Barry railway station

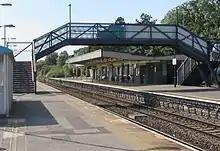
Station footbridge that was replaced in 2022 (pictured in 2019)

As at October 2019, step-free access is limited to platform 1, as the only route to platforms 2 and 3 is via a stepped footbridge. Disabled passengers are advised to travel to Barry station via Barry Island if arriving from Cardiff or if wishing to travel to Barry Island from Barry, to travel first to Barry Docks or if from Bridgend, to alight at Barry Docks station and change platforms for Barry Island.